Monuments and memorials to Horatio Nelson, 1st Viscount Nelson

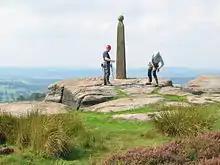
Nelson's Monument on Birchen Edge in Derbyshire dates from 1810.

In October 1809, the statue of Nelson in Birmingham was the second monument to him funded by public subscription in Great Britain, and the second to be completed in his honour in the country. It was sculpted by Richard Westmacott and is currently a Grade II* listed building. Westmacott also sculpted memorials in Liverpool, which is also Grade II*, and Bridgetown, Barbados. The Liverpool monument is a depiction of a goddess handing a naked Nelson the crowns of victory while a sinister, skeletal figure of Death clutches at his breast. Four despondent French prisoners-in-chains sit at the base.